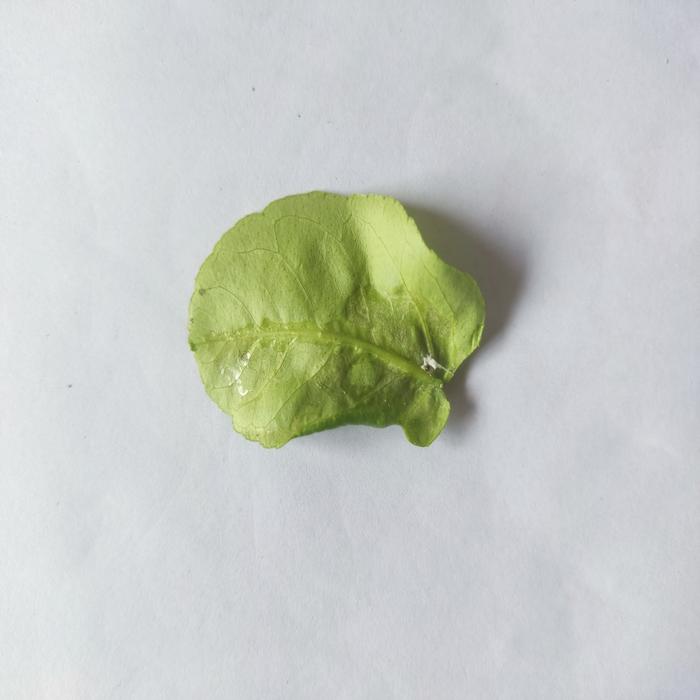
Crop: Lemon
Leaf condition: Leaf_Curl